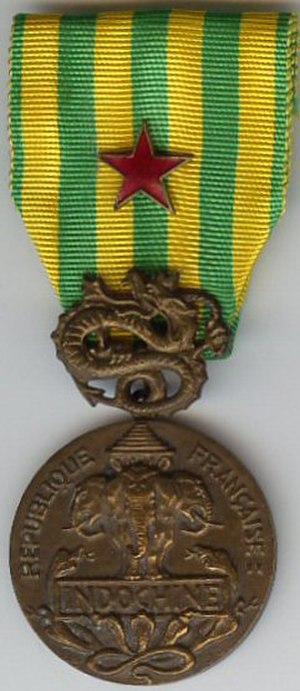
Médaille commémorative de la campagne d'Indochine arborant une insigne de blessé militaire. (France)
Les ordres, décorations et médailles de la France comprennent un système par lequel les citoyens, civils et militaires français sont récompensés pour leur courage, leur réussite ou pour services rendus. Il comprend les ordres honorifiques, les décorations, à titre civil ou militaire et les médailles.
La médaille des blessés de guerre est une décoration militaire française. Elle témoigne de la reconnaissance de la Nation aux militaires blessés à la guerre ou à l'occasion d'une opération extérieure.
Cet article présente les décorations militaires françaises.